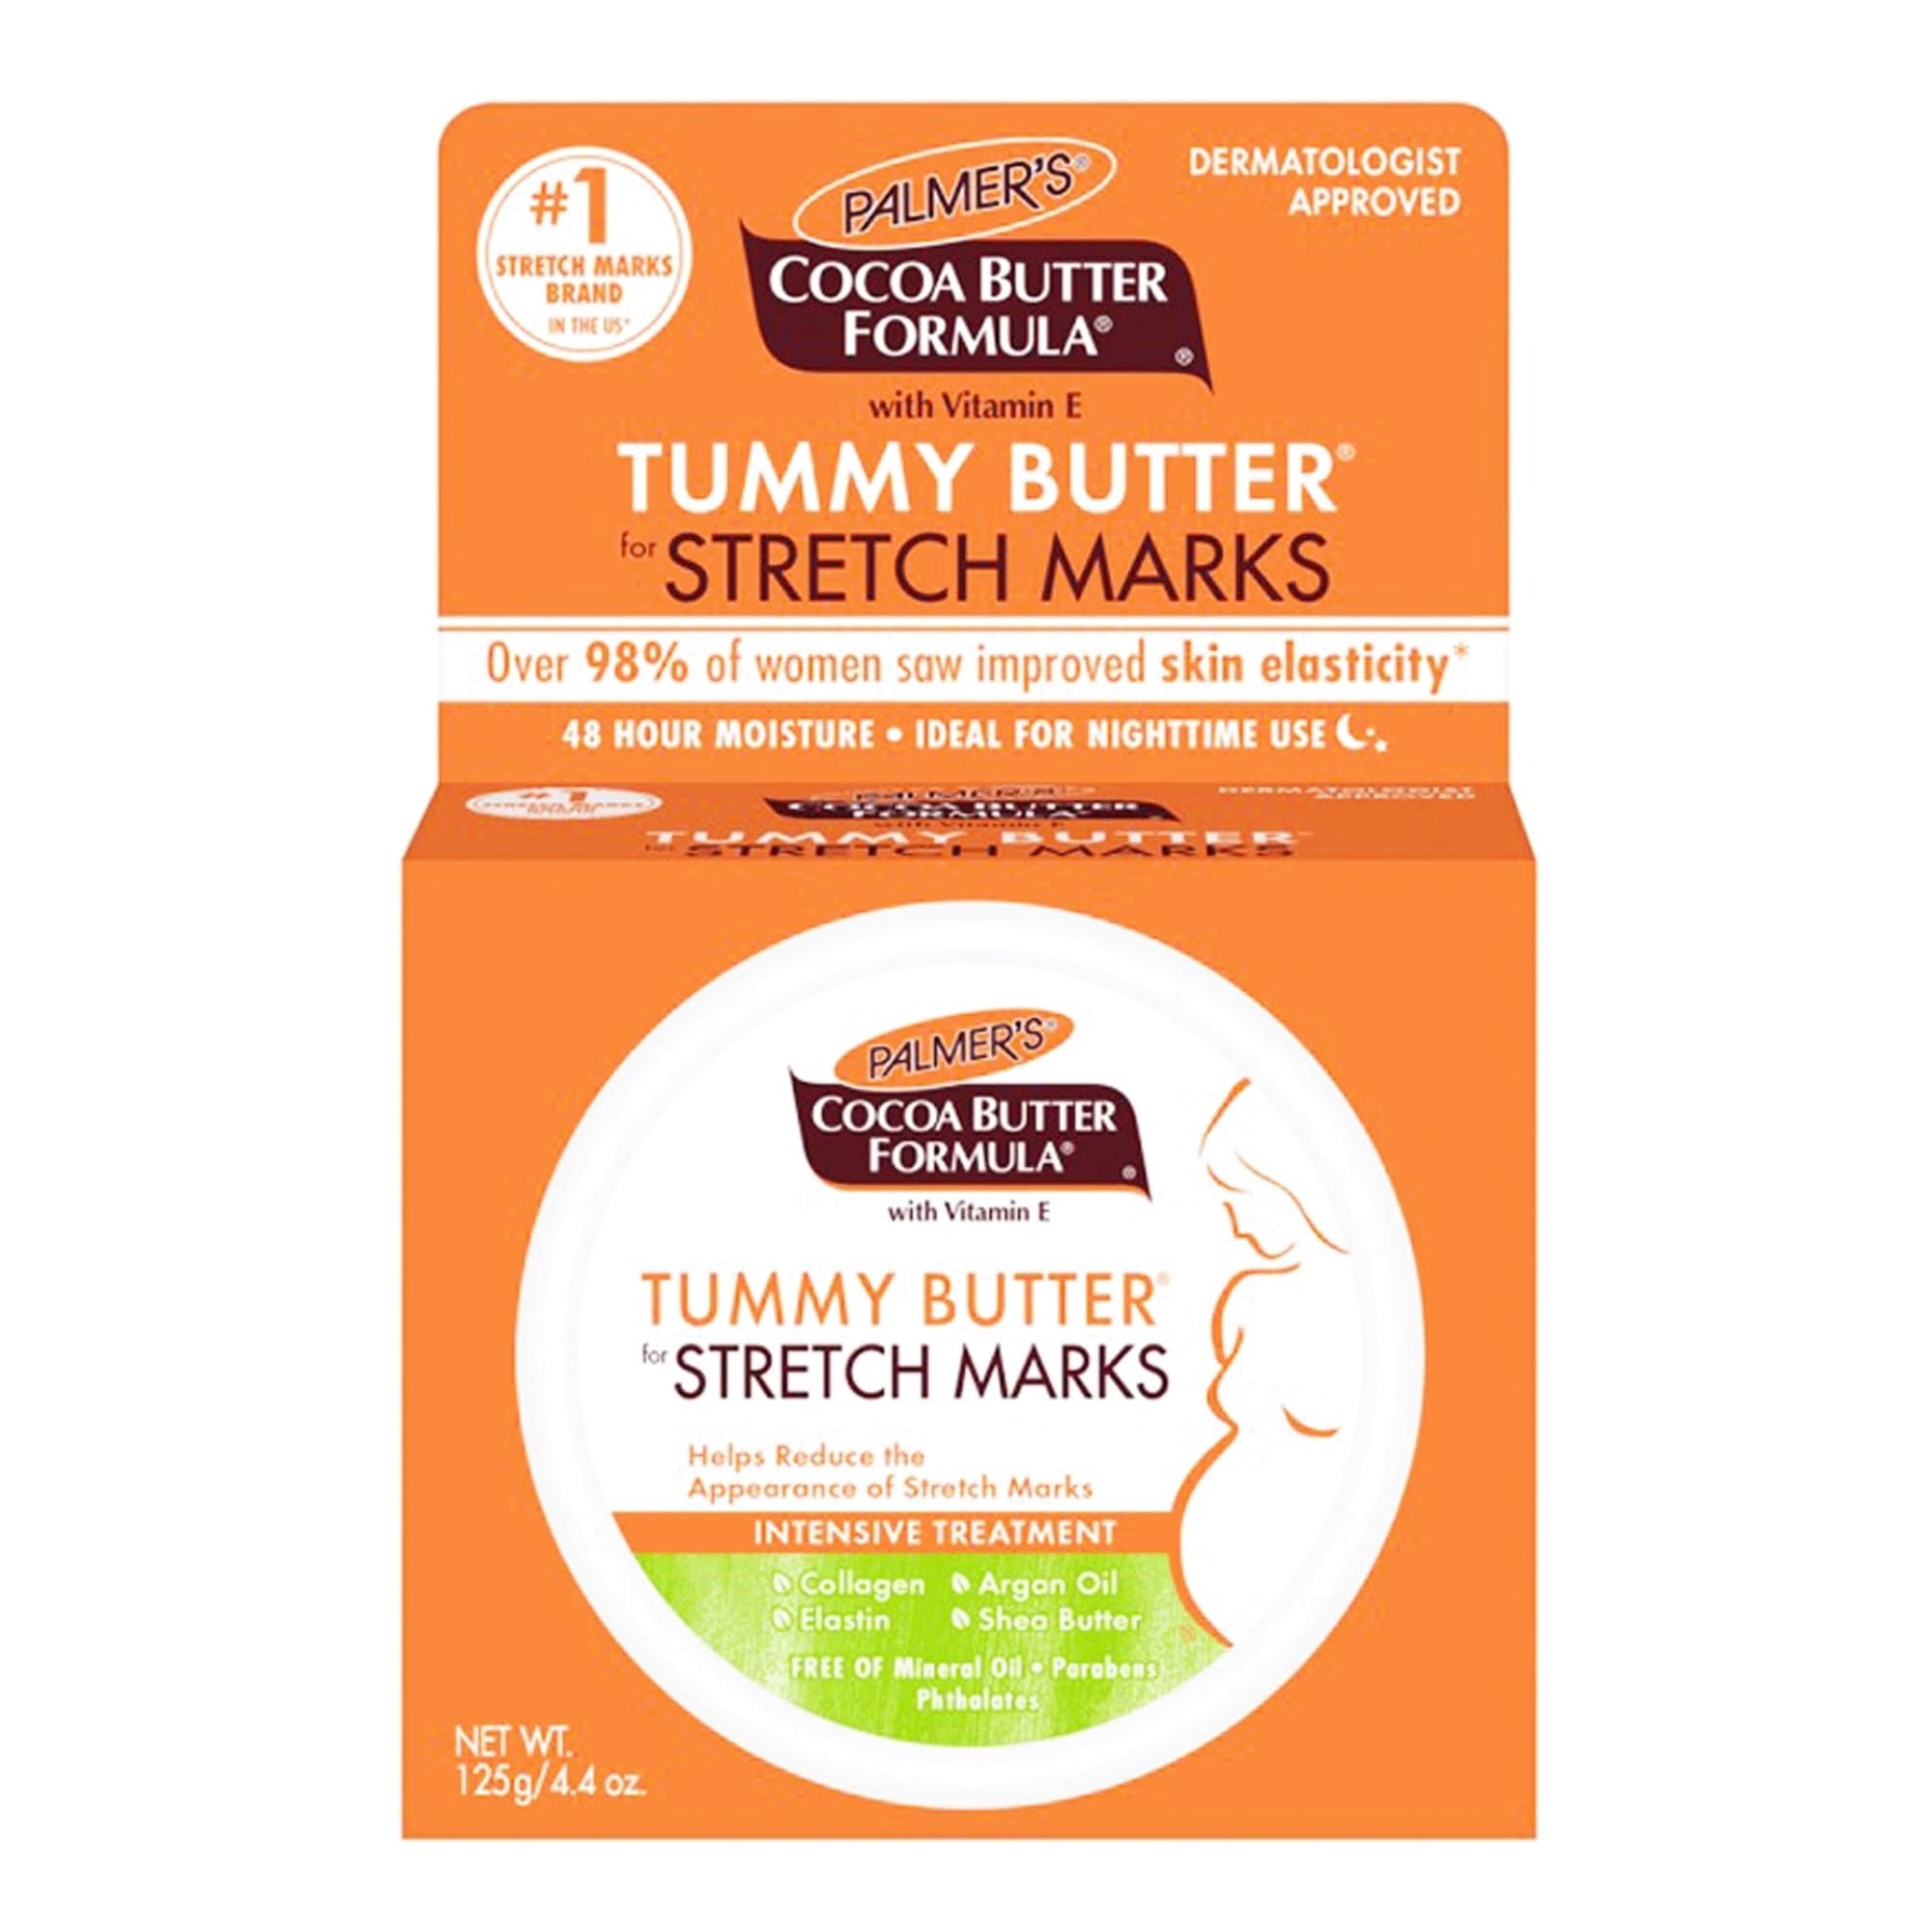
Item Name: Palmer's Cocoa Butter Formula Tummy Butter for Stretch Marks With Vitamin E, 4.4 Ounce
Bullet Point 1: Intensive stretch mark treatment.
Bullet Point 2: Helps reduce the appearance of stretch marks.
Bullet Point 3: Suitable for sensitive skin.
Value: 4.4
Unit: Ounce

Price: 9.49